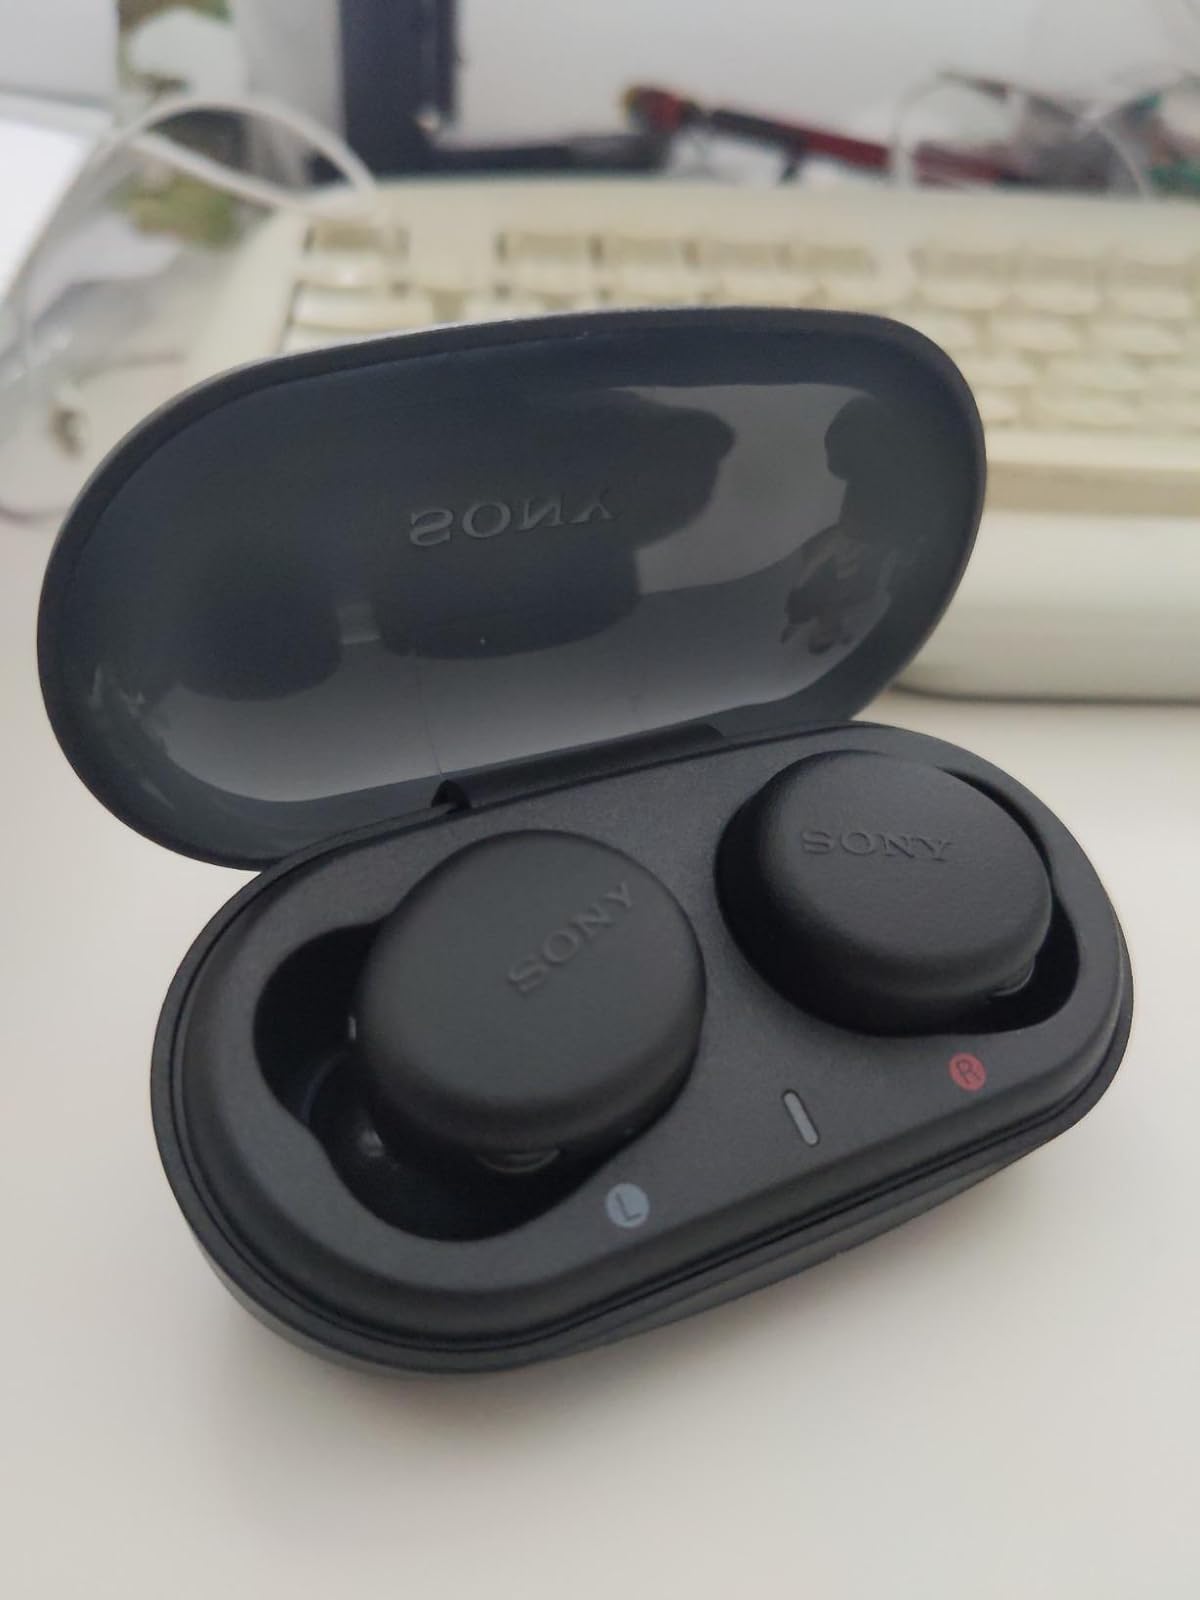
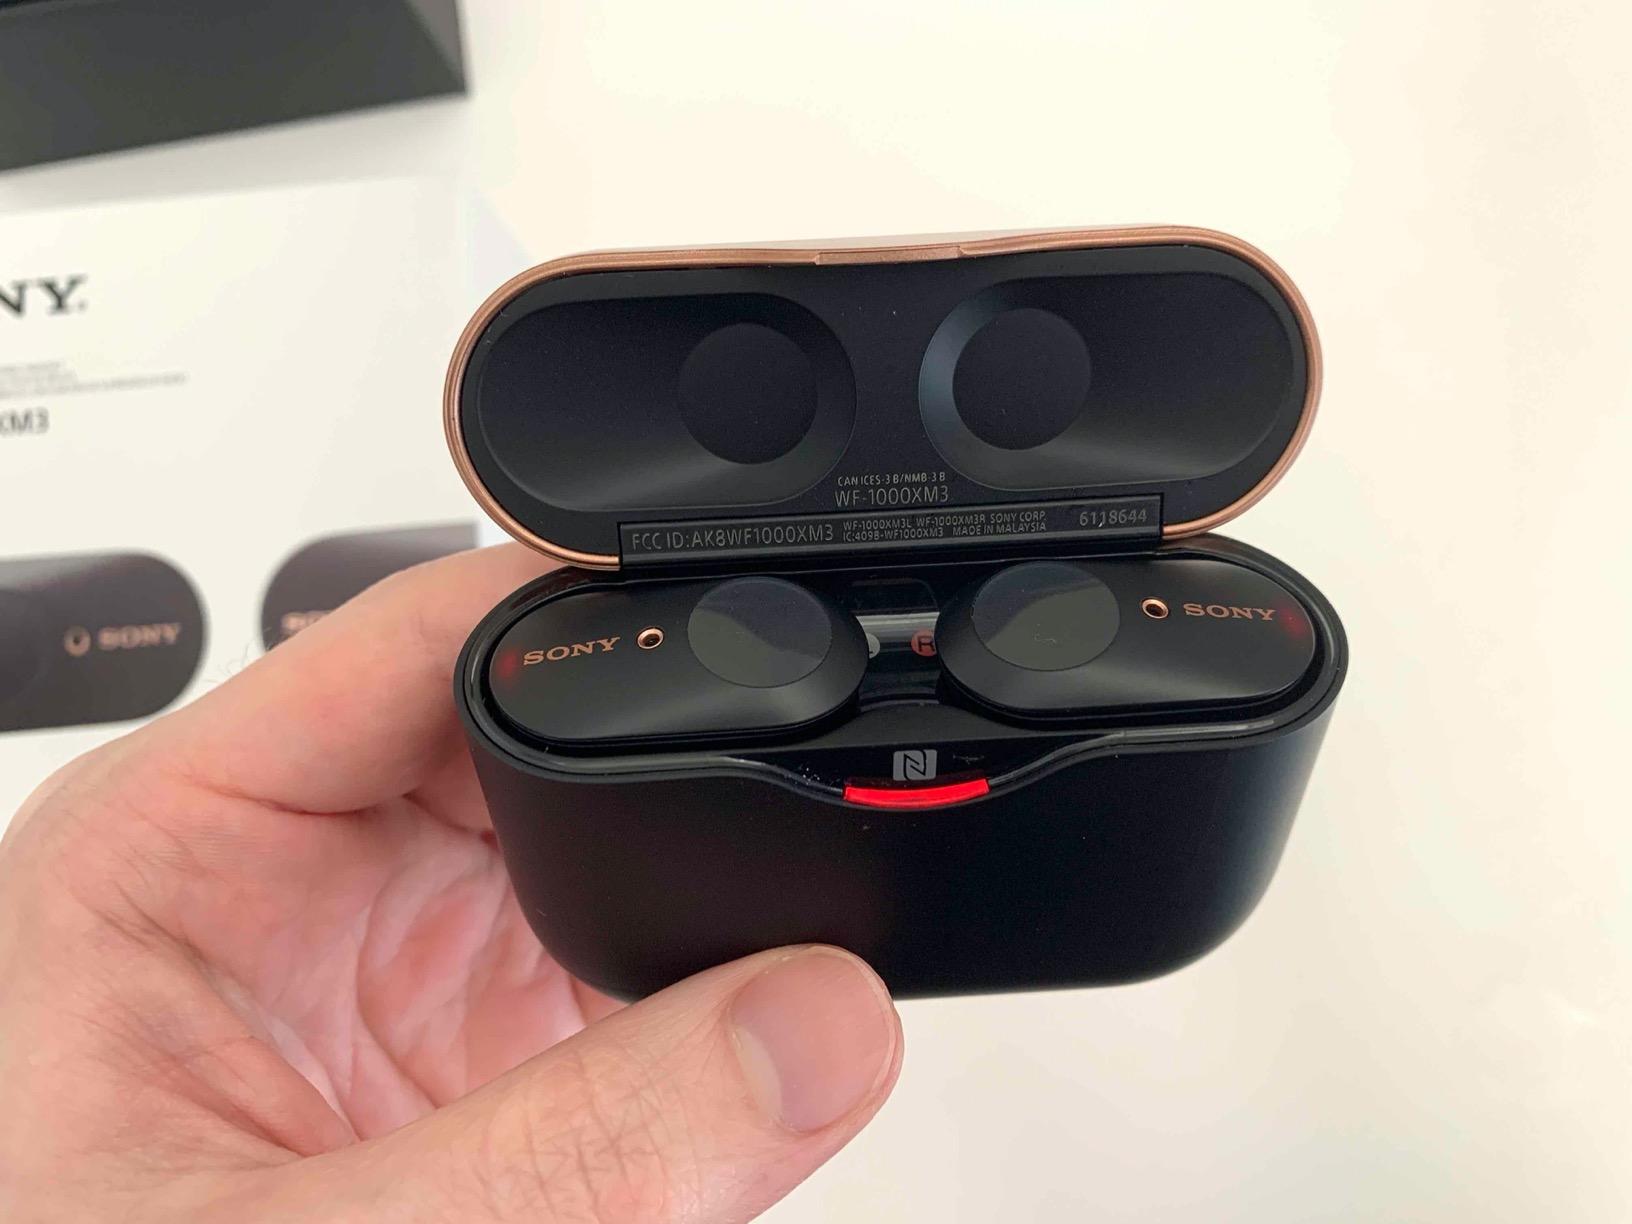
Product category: earbuds
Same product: no